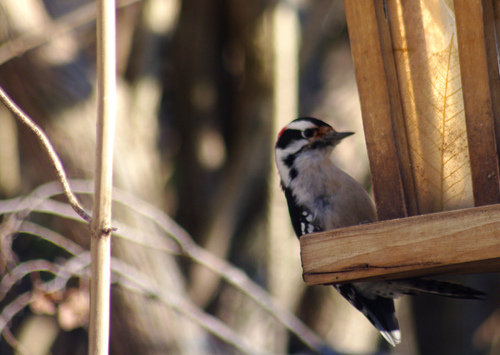
this bird has a white breast and eye brow. the cheek patch is white. there are black stripes about the head.
this bird is white with a black head and has a long, pointy beak.
the bird has a small black head with white marks and a white belly.
this bird has a white belly, and a black and white striped head.
this bird has a striped crown, a white belly, and a white breast
this bird is black and white with red on top of head the bird seems to be a small bird with a white tip on the tail and the bottom is also white
this black and white bird has a red spot between the eye and the bill, white superciliary and check patches.
this mostly black bird has a head proportional to it's body, a white breast and belly, black and white cheek patches and eyebrows, and small red markings on the crown and superciliary.
a small white bird with black wings, black striped nape, red crown and black bill.
this bird is white with black and has a very short beak.
Species: Downy Woodpecker